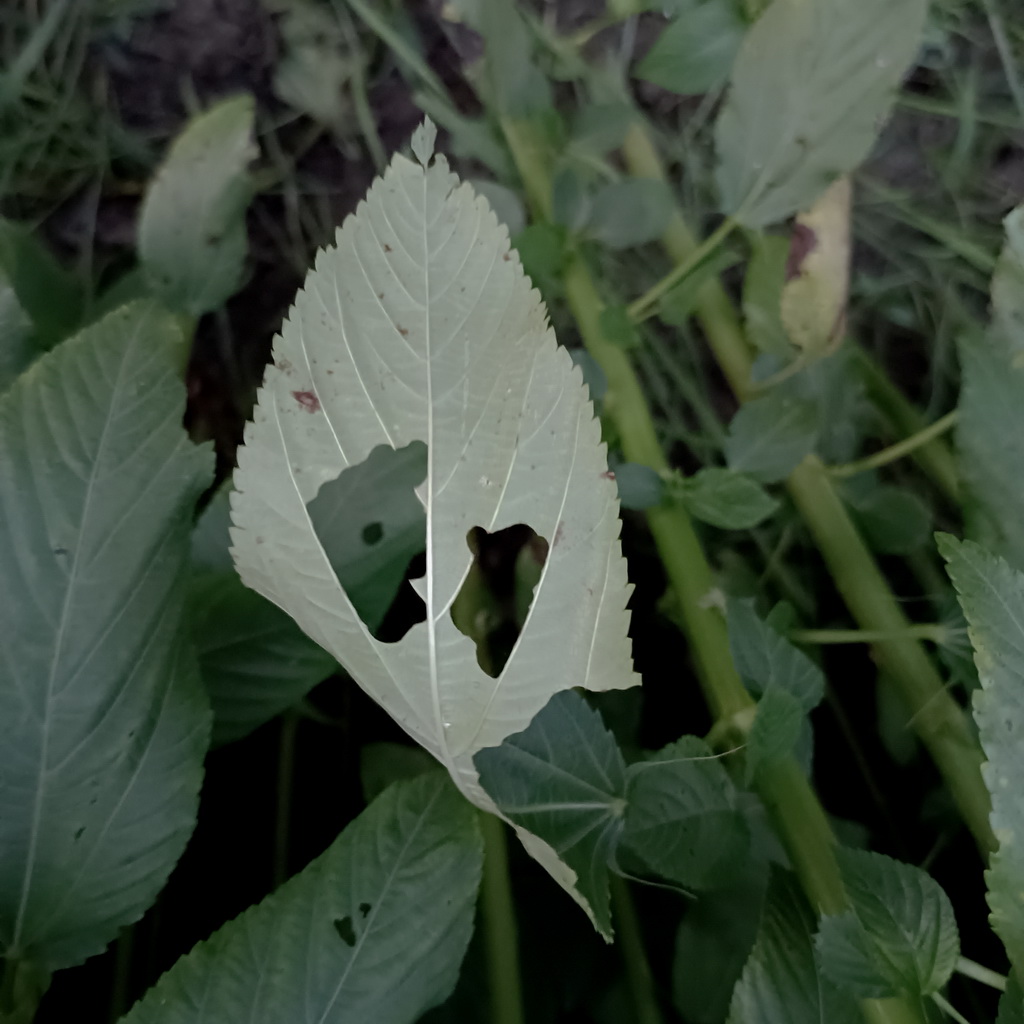
Label: Holed